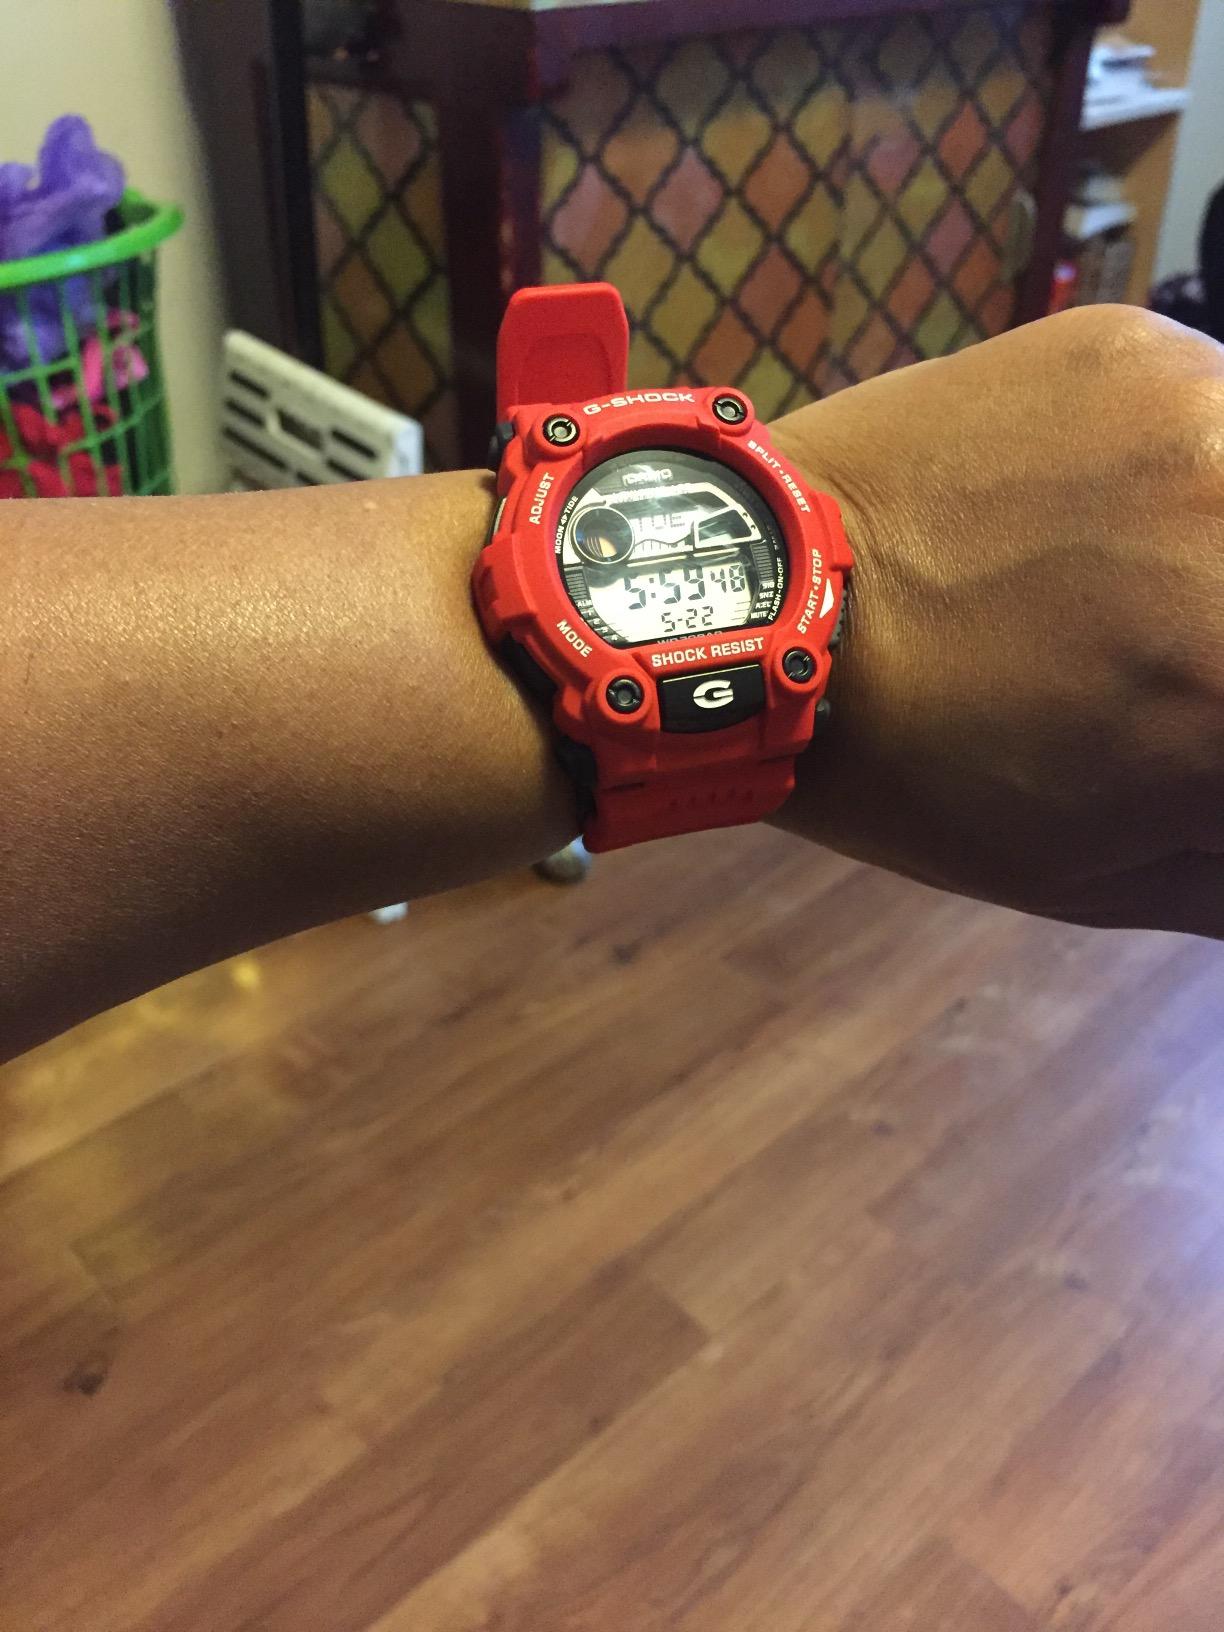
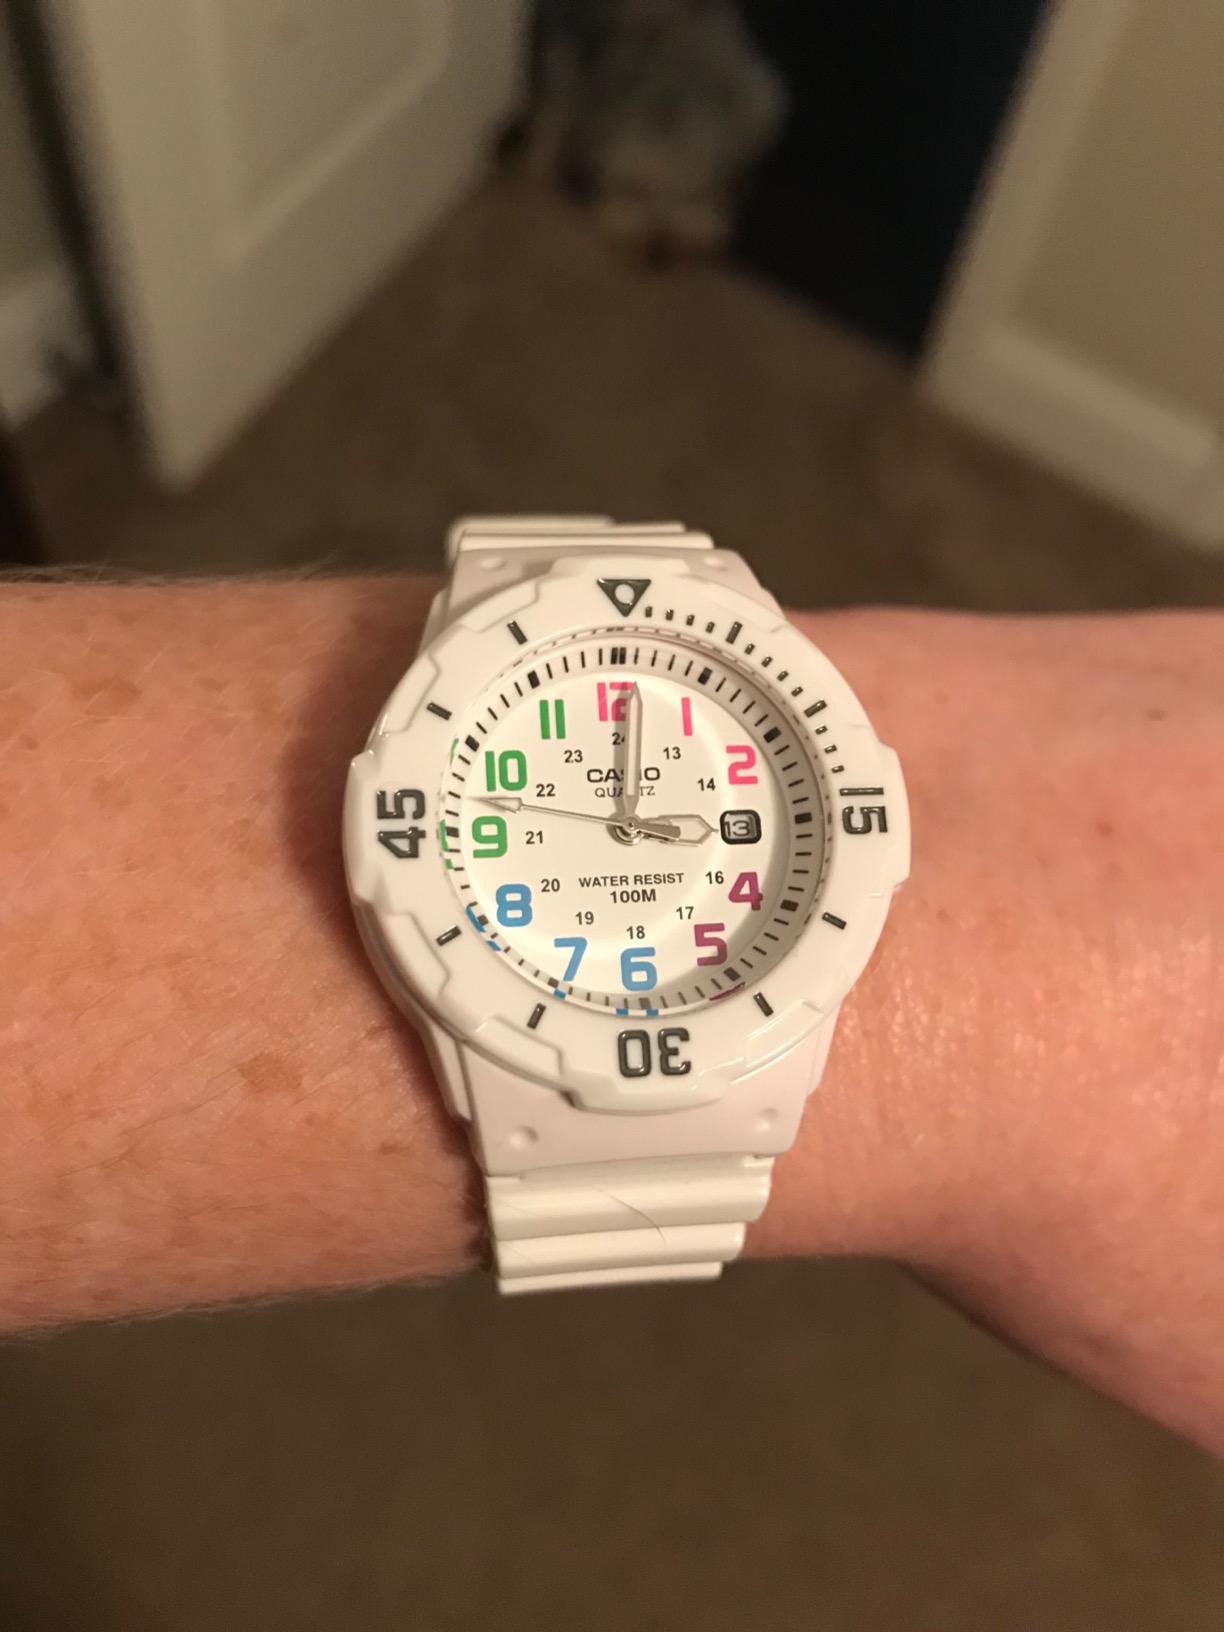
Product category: accessories_watch
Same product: no